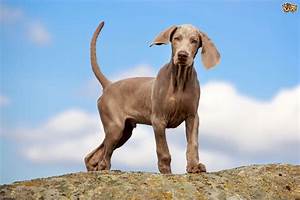
Label: dog